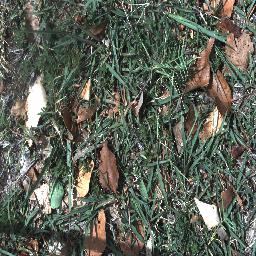
Label: negative